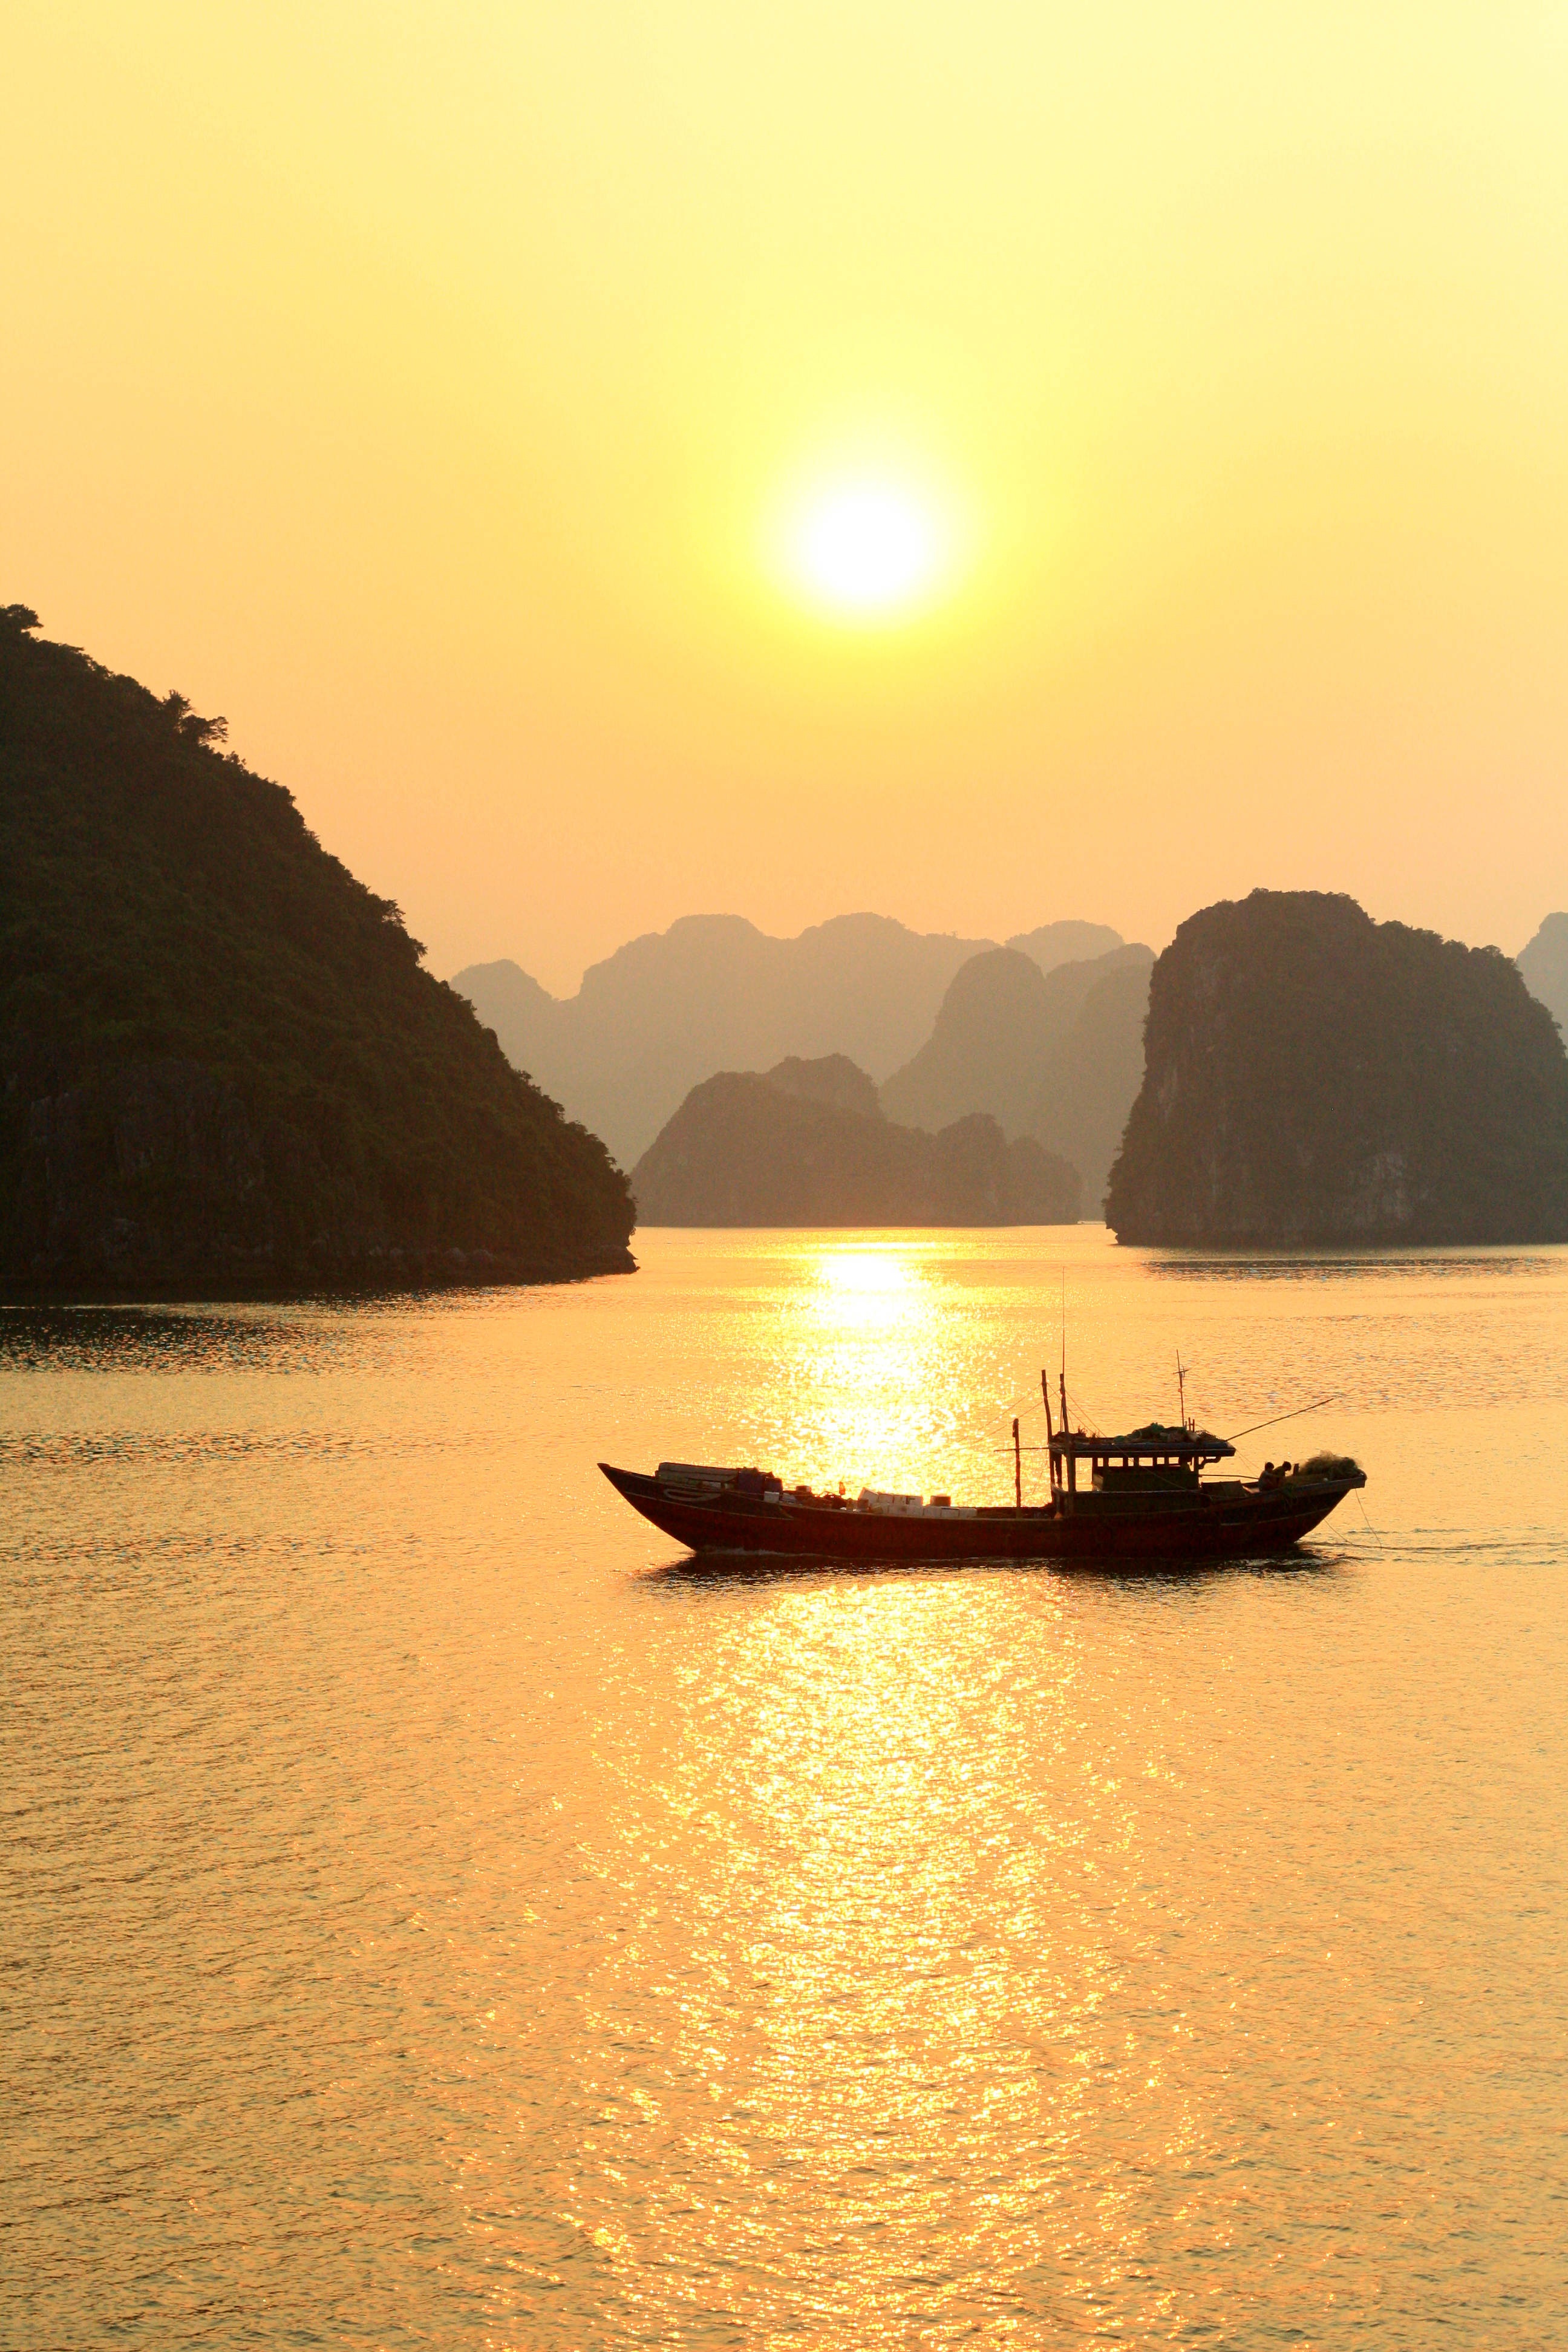
sea, sun, sunrise, sunset, boat, morning, lake, dawn, river, dusk, evening, reflection, vehicle, bay, body of water, loch, vietnam, ha long bay, karsts